Revaz Chkheidze

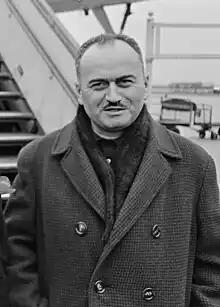
Chkheidze in 1966

Revaz "Rezo" Chkheidze (8 December 1926 – 3 May 2015) was a Georgian film director, People's Artist of the USSR, best known for his Soviet-era drama films, including his 1964 World War II-themed "Father of a Soldier".